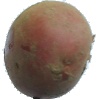
Label: Potato Red 1